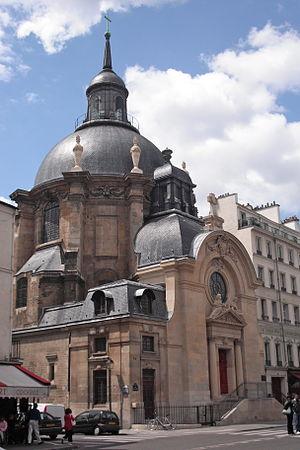
Le Temple Sainte-Marie de la rue Saint-Antoine à Paris
Les panneaux « Histoire de Paris » sont des panneaux d'information installés dans les rues de Paris devant certains des monuments parisiens.
La rue Castex est une voie du 4ᵉ arrondissement de Paris, en France.
Le temple du Marais est un édifice religieux situé 17 rue Saint-Antoine dans le quartier du Marais, à Paris. Couvent catholique de 1632 à la Révolution française, il est affecté au culte réformé par Napoléon en 1802. La paroisse est aujourd'hui rattachée à l'Église protestante unie de France.